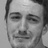
Emotion: sad